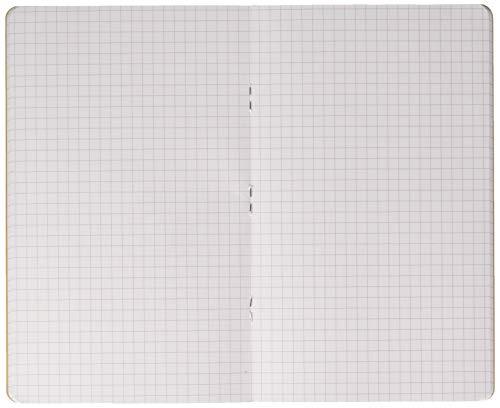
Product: Kelly Creates 346406 Inserts, Multicolor
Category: Toys & Games | Hobbies | Remote & App Controlled Vehicles & Parts | Remote & App Controlled Vehicle Parts | Wheels & Tires | Tire Foam Inserts
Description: Designed to fit inside the Kelly Creates practice journal sold separately.
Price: $4.99
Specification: ProductDimensions:7.4x4.5x0.1inches|ItemWeight:2.08ounces|ShippingWeight:2.08ounces|Manufacturer:AmericanCrafts|ASIN:B07B4LMZX1|Itemmodelnumber:346406